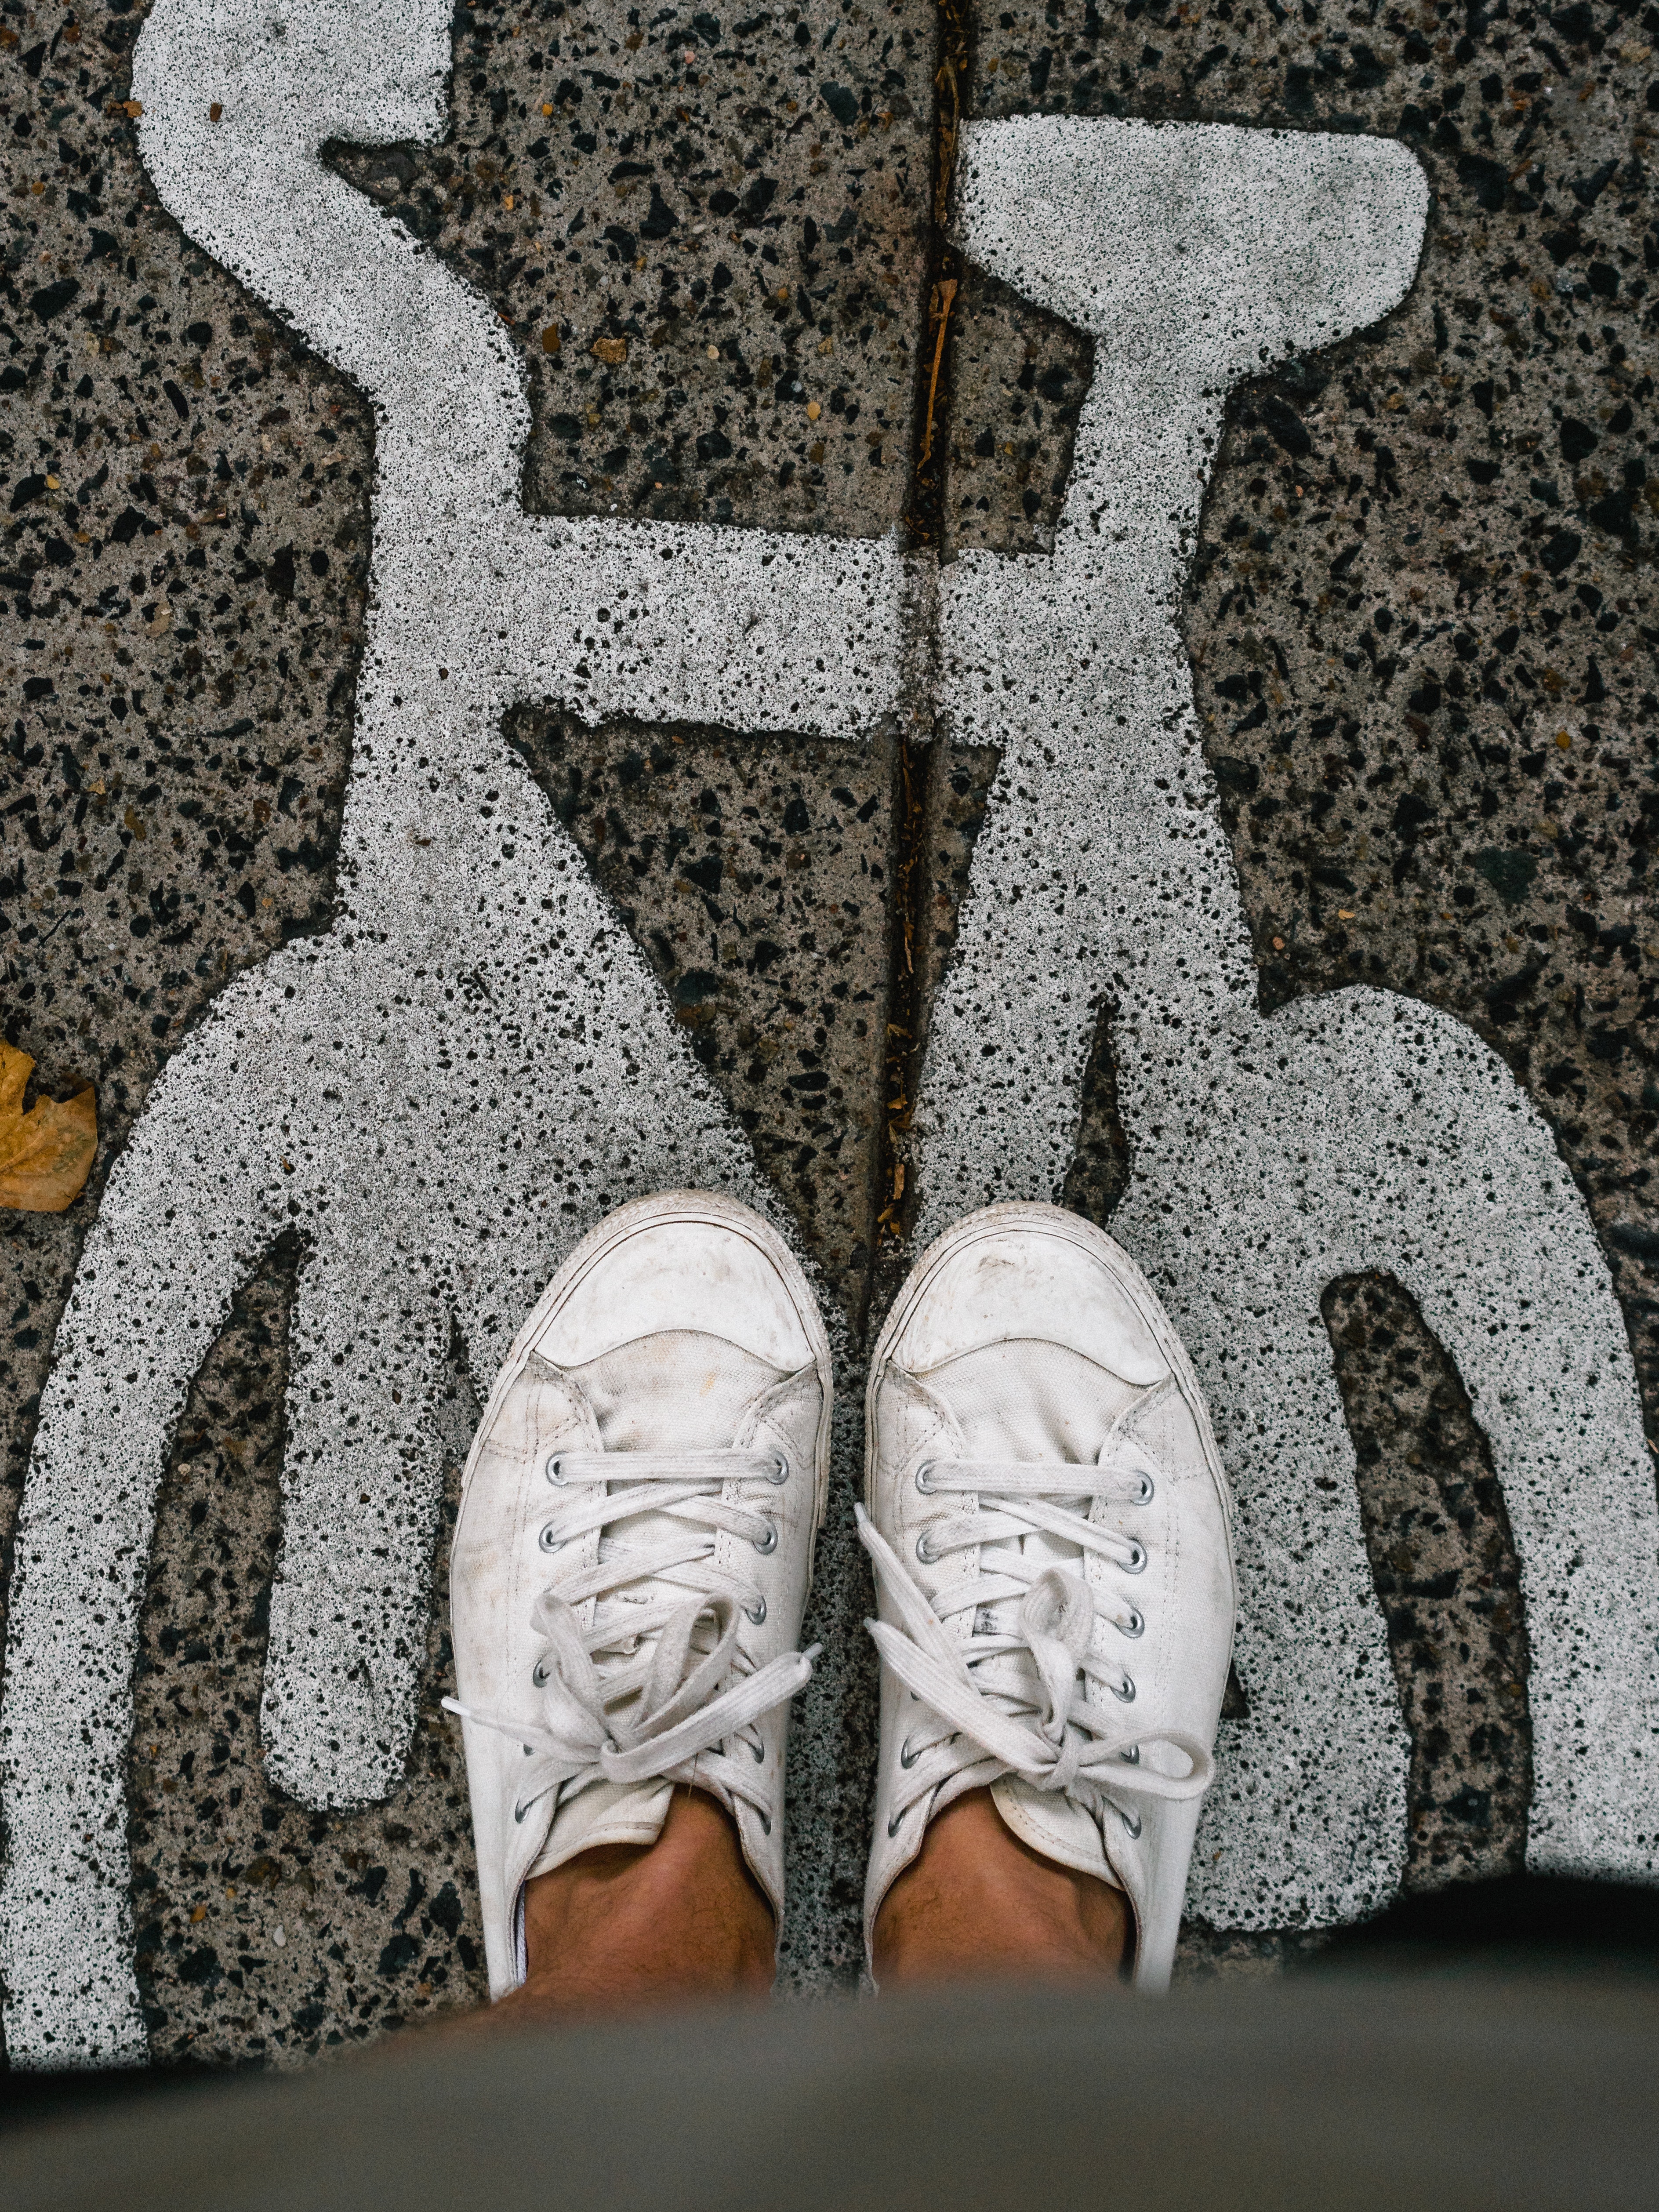
footwear, shoe, leg, art, human leg, foot, illustration